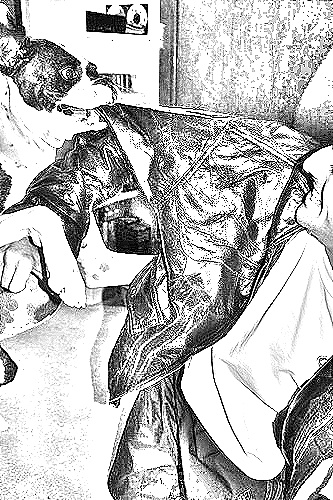
Portrait style: Sketch Portrait